Betzenberg

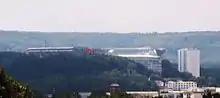
The Fritz Walter Stadium on the Betzenberg

The Betzenberg is a 285-metre-high hill in the German city of Kaiserslautern. It rises about 50 metres above the city and gives its name to the quarter in which it stands. It was well known because it also gave its name to what is now the Fritz Walter Stadium (formerly the Betzenberg Stadium or, colloquially, the "Betze").